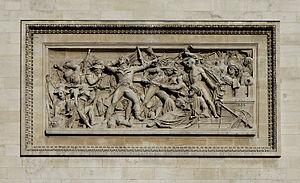
L'Arc de Triomphe de l'Étoile à Paris, vu depuis l'avenue de la Grande-Armée. Le bas-relief supérieur de gauche
Voici les noms des 158 batailles et sièges victorieux livrés par la République et l'Empire, entre 1793 et 1814, qui ont été gravés sur l’arc de triomphe de l’Étoile, à Paris :
Jean-Élie Chaponnière, dit John-Étienne Chaponnière, né le 11 juillet 1801 à Genève et mort le 19 juin 1835 à Mornex, est un sculpteur, graveur, peintre et dessinateur genevois, actif à Naples et, surtout, à Paris. Figure marquante du début du romantisme en sculpture, il est considéré par la critique de son temps comme pionnier du genre des statuettes-portraits.
L'histoire d'Alexandrie commence avec sa fondation par Alexandre le Grand en 331 av. J.-C.. Auparavant, se trouvaient déjà de grandes villes portuaires à l'est du futur emplacement d'Alexandrie, à l'ouest de la présente baie d'Aboukir. La branche du delta du Nil la plus à l'ouest existait encore à l'époque et était utilisée pour le voyagement de marchandises.
La prise d'Alexandrie est la première opération sur le sol égyptien lors de l'expédition d'Égypte. Le 14 messidor an VI, l'armée française débarque et enlève la place d'Alexandrie aux mains des janissaires.